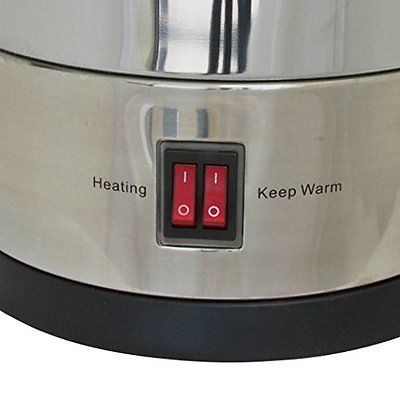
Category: kettle